Religion in Albania

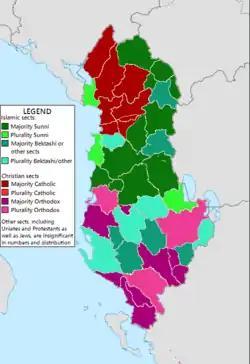
Approximate distribution of religions in Albania in the early 1900s, based on the 1908 Ottoman census and the 1918 Albanian census.

Originally under the monarchy, institutions of all confessions were put under state control. In 1923, following the government program, the Albanian Muslim congress convened at Tirana decided to break with the Caliphate, established a new form of prayer (standing, instead of the traditional salah ritual), banished polygamy and did away with the mandatory use of veil (hijab) by women in public, which had been forced on the urban population by the Ottomans during the occupation.